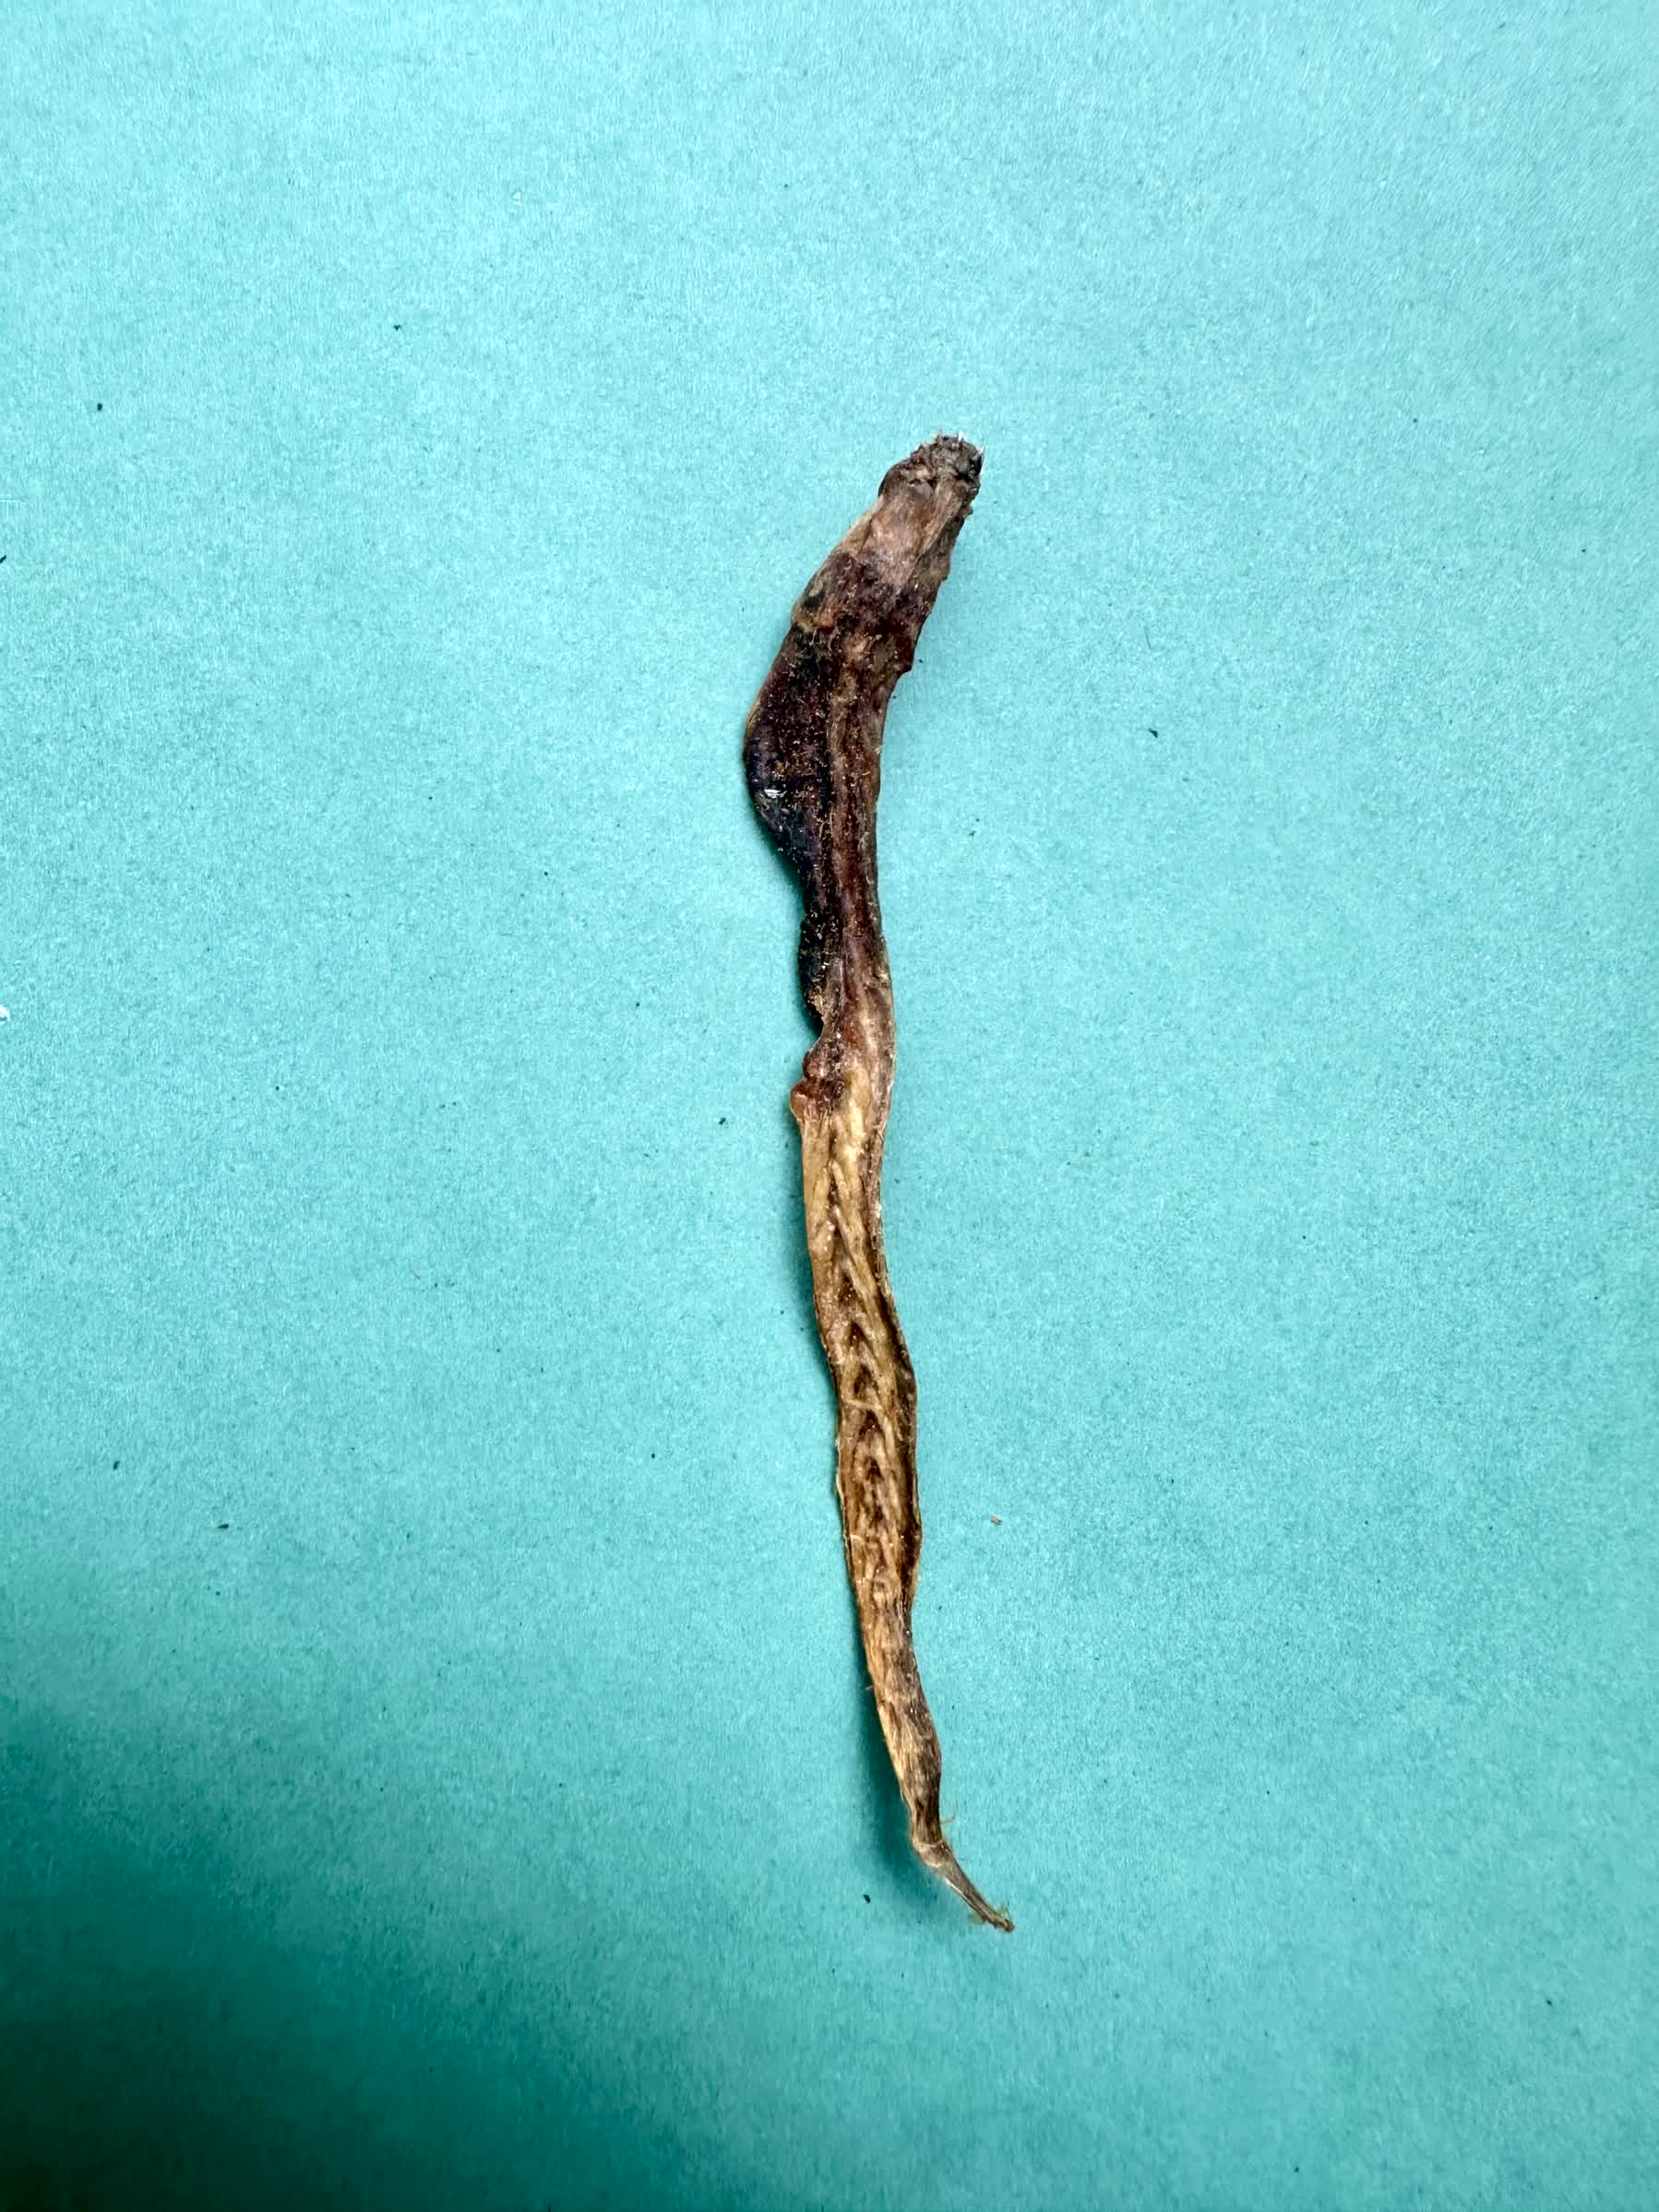
Species: Chewa